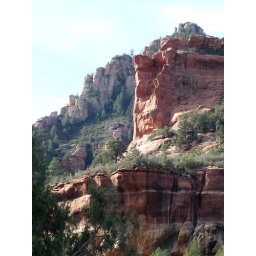
The last of the red rocks in Oak Creek Canyon.